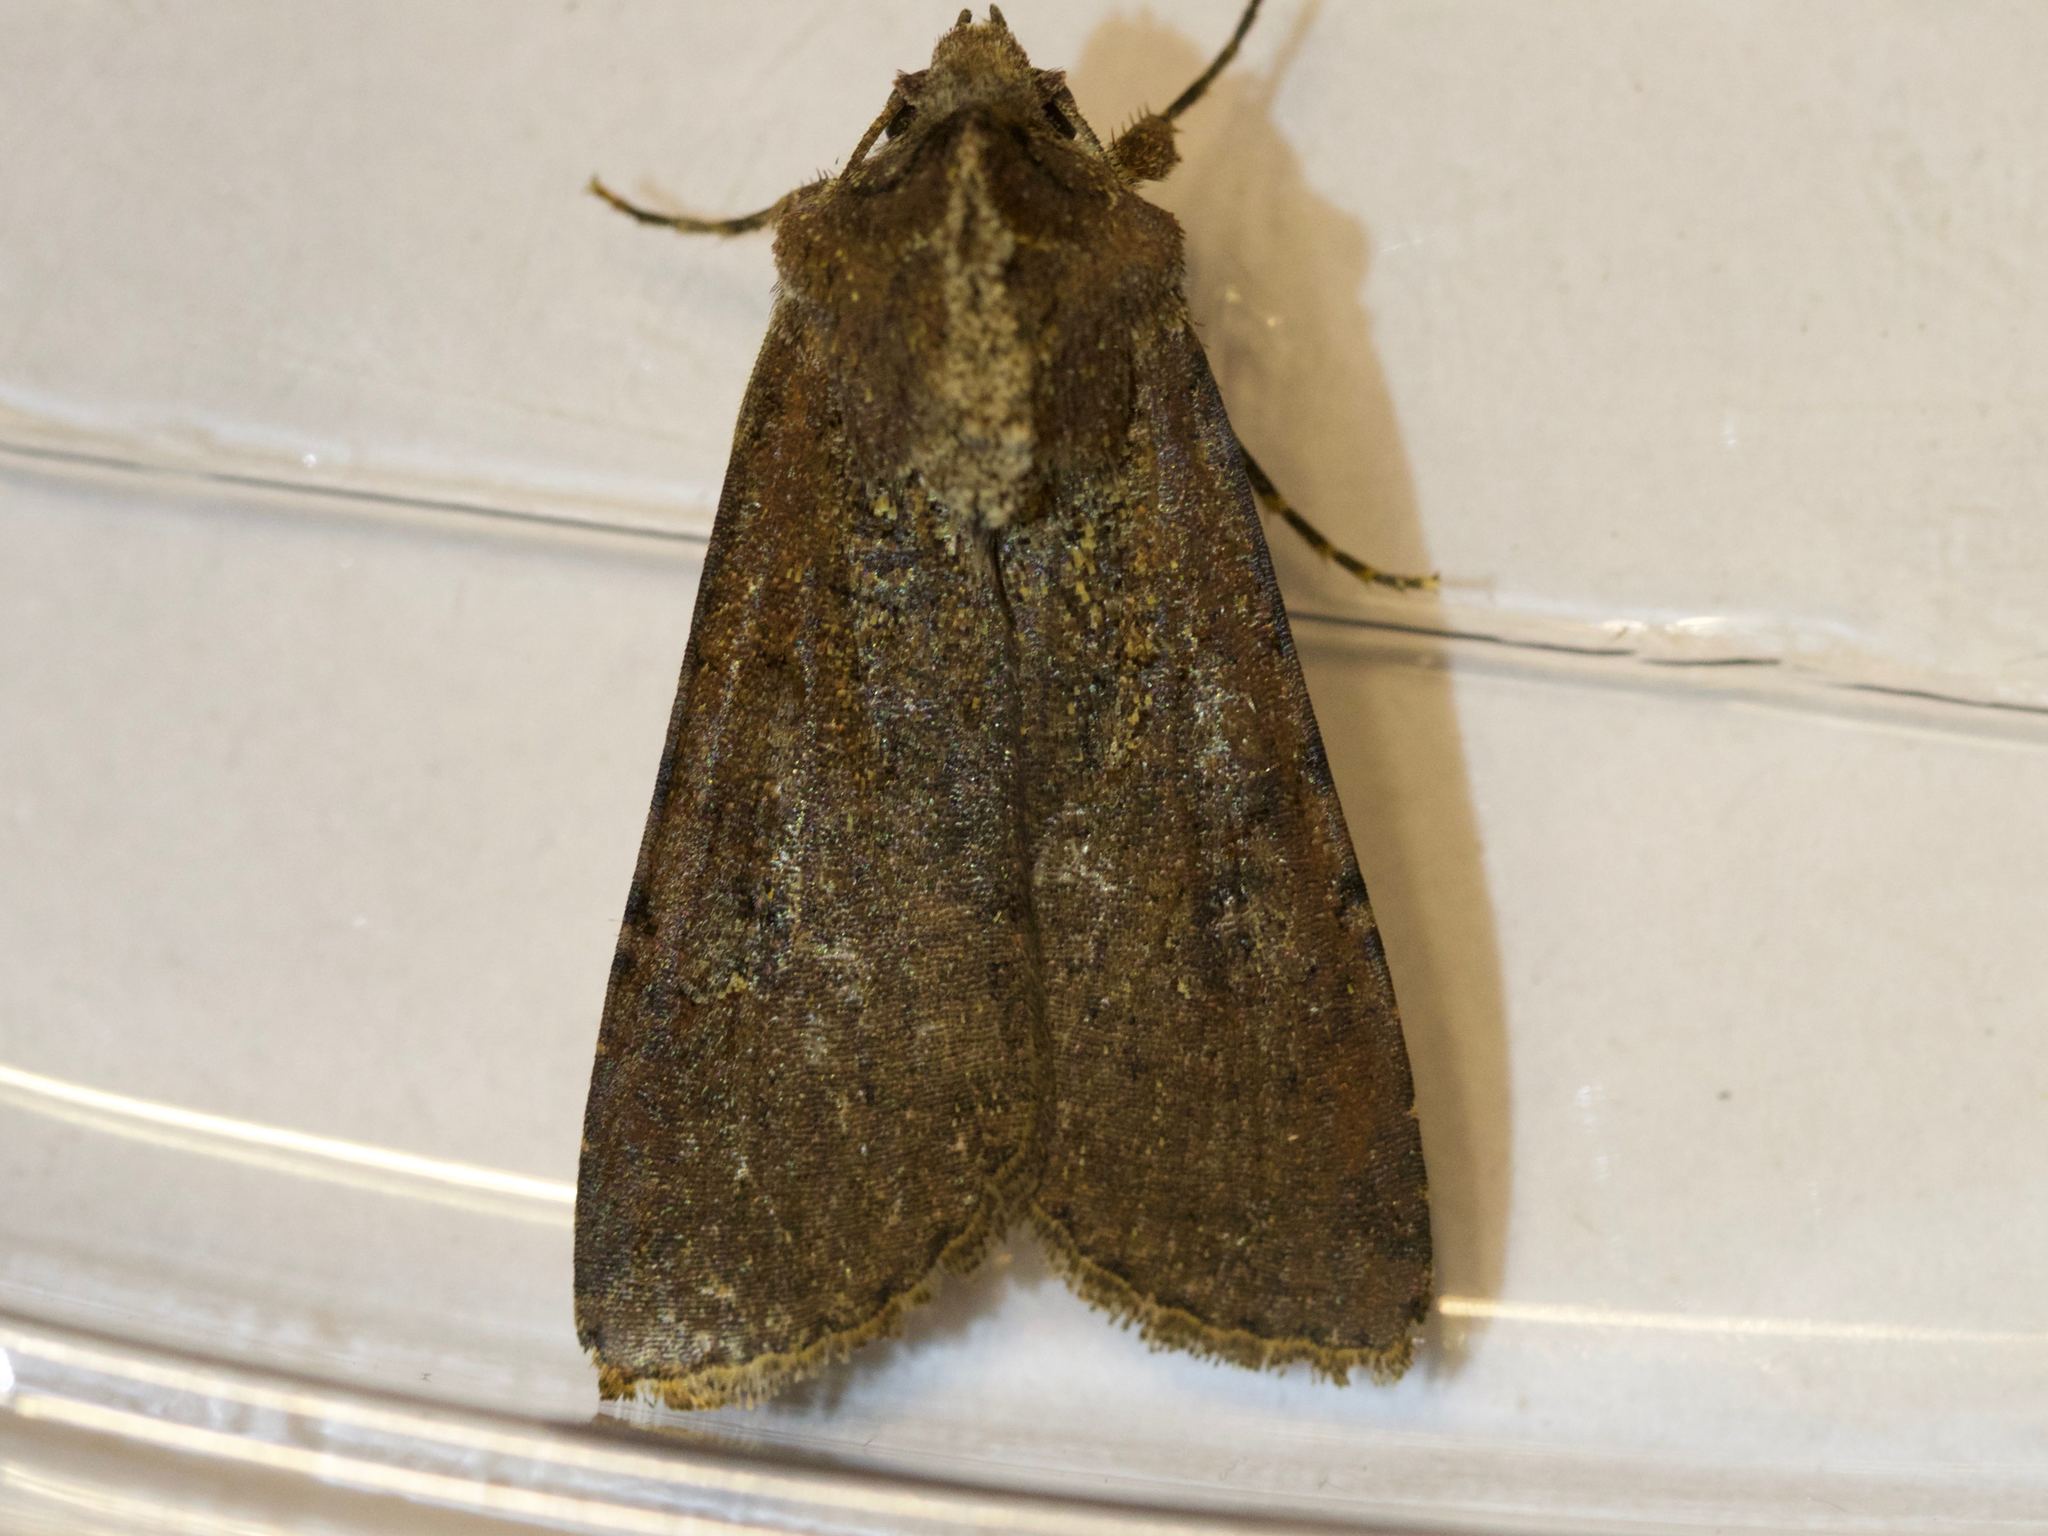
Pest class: cutworms